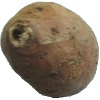
Label: Potato Sweet 1